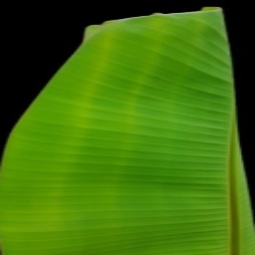
Label: Zinc